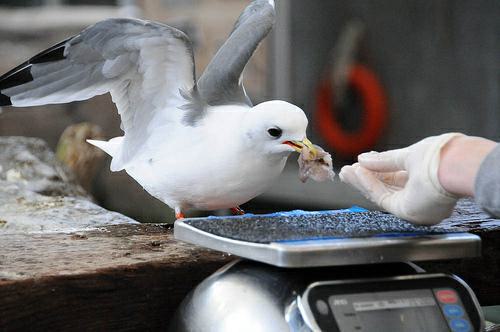
A photo of a red legged kittiwake